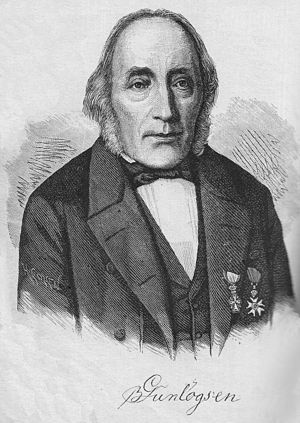
Hans Christian Olsen / Portrætter
Hans Christian Olsens litografi af Björn Gunnlaugsson.
Hans Christian Olsen var en produktiv norsk xylograf, der især udførte portrætter.